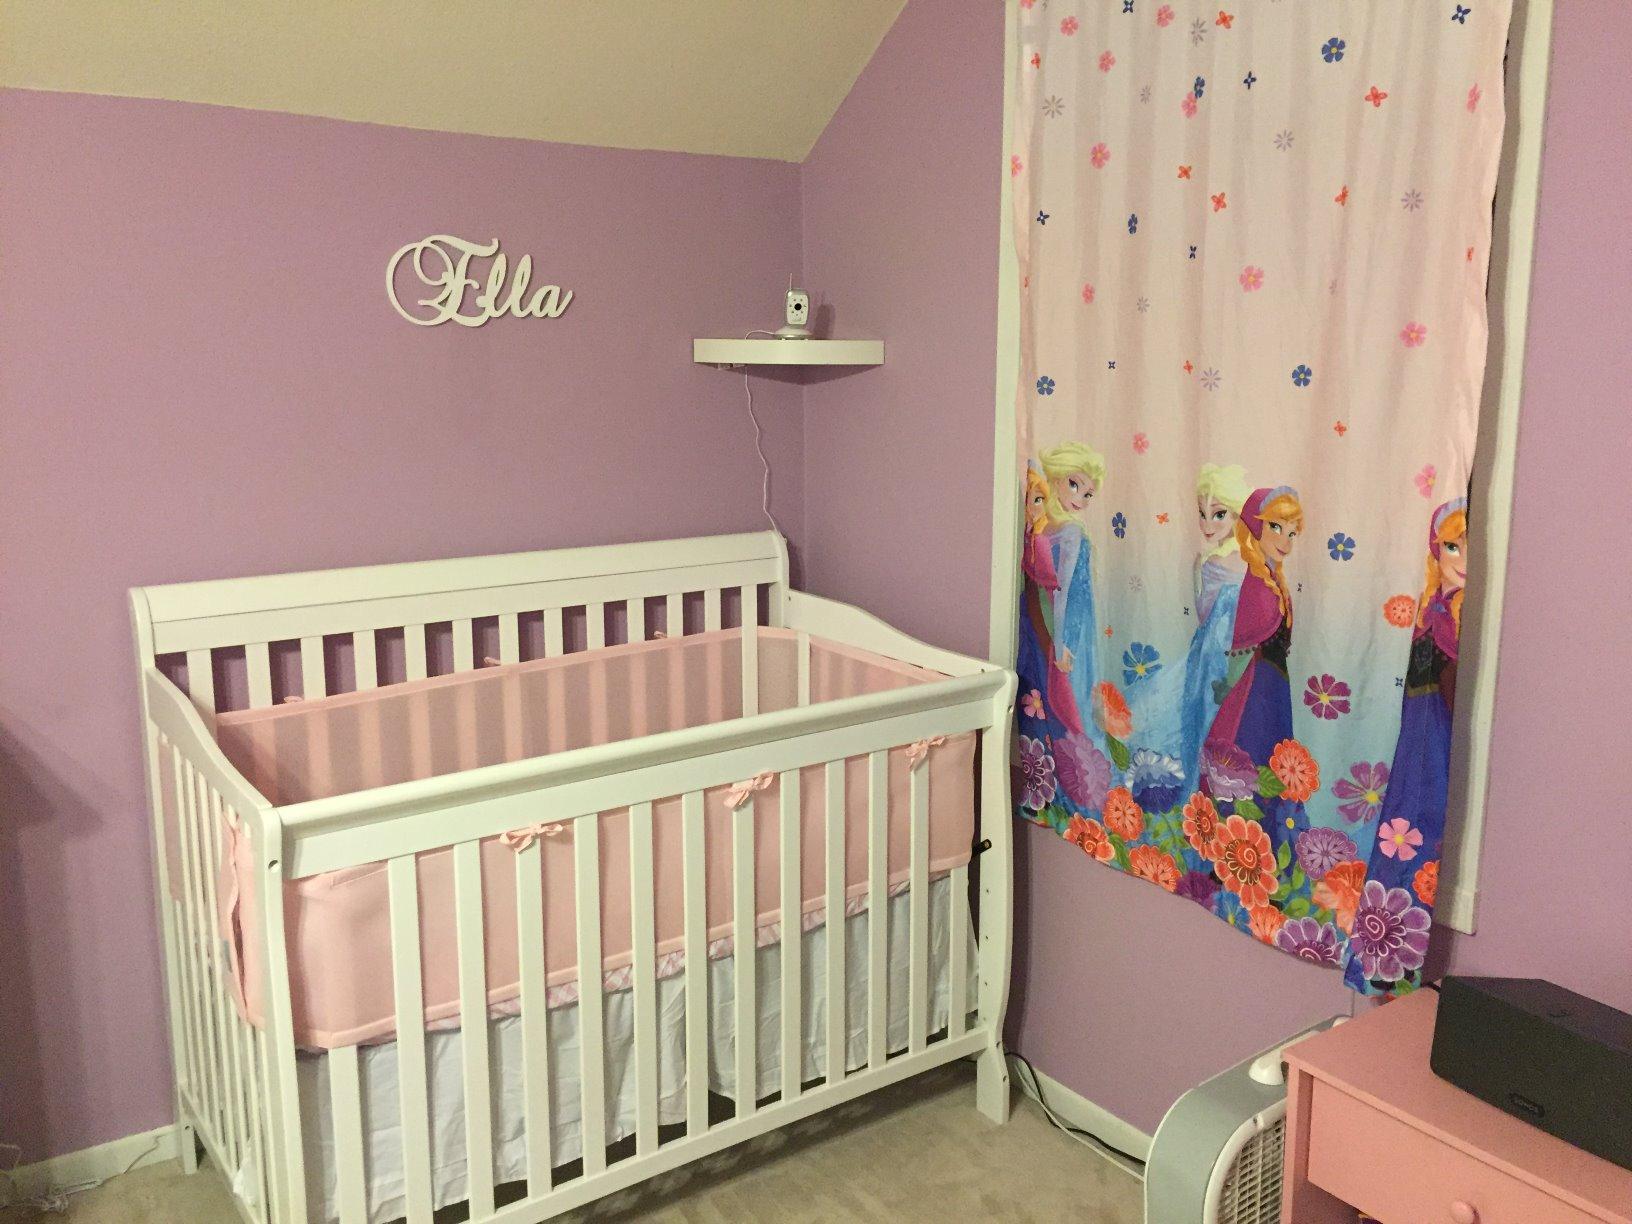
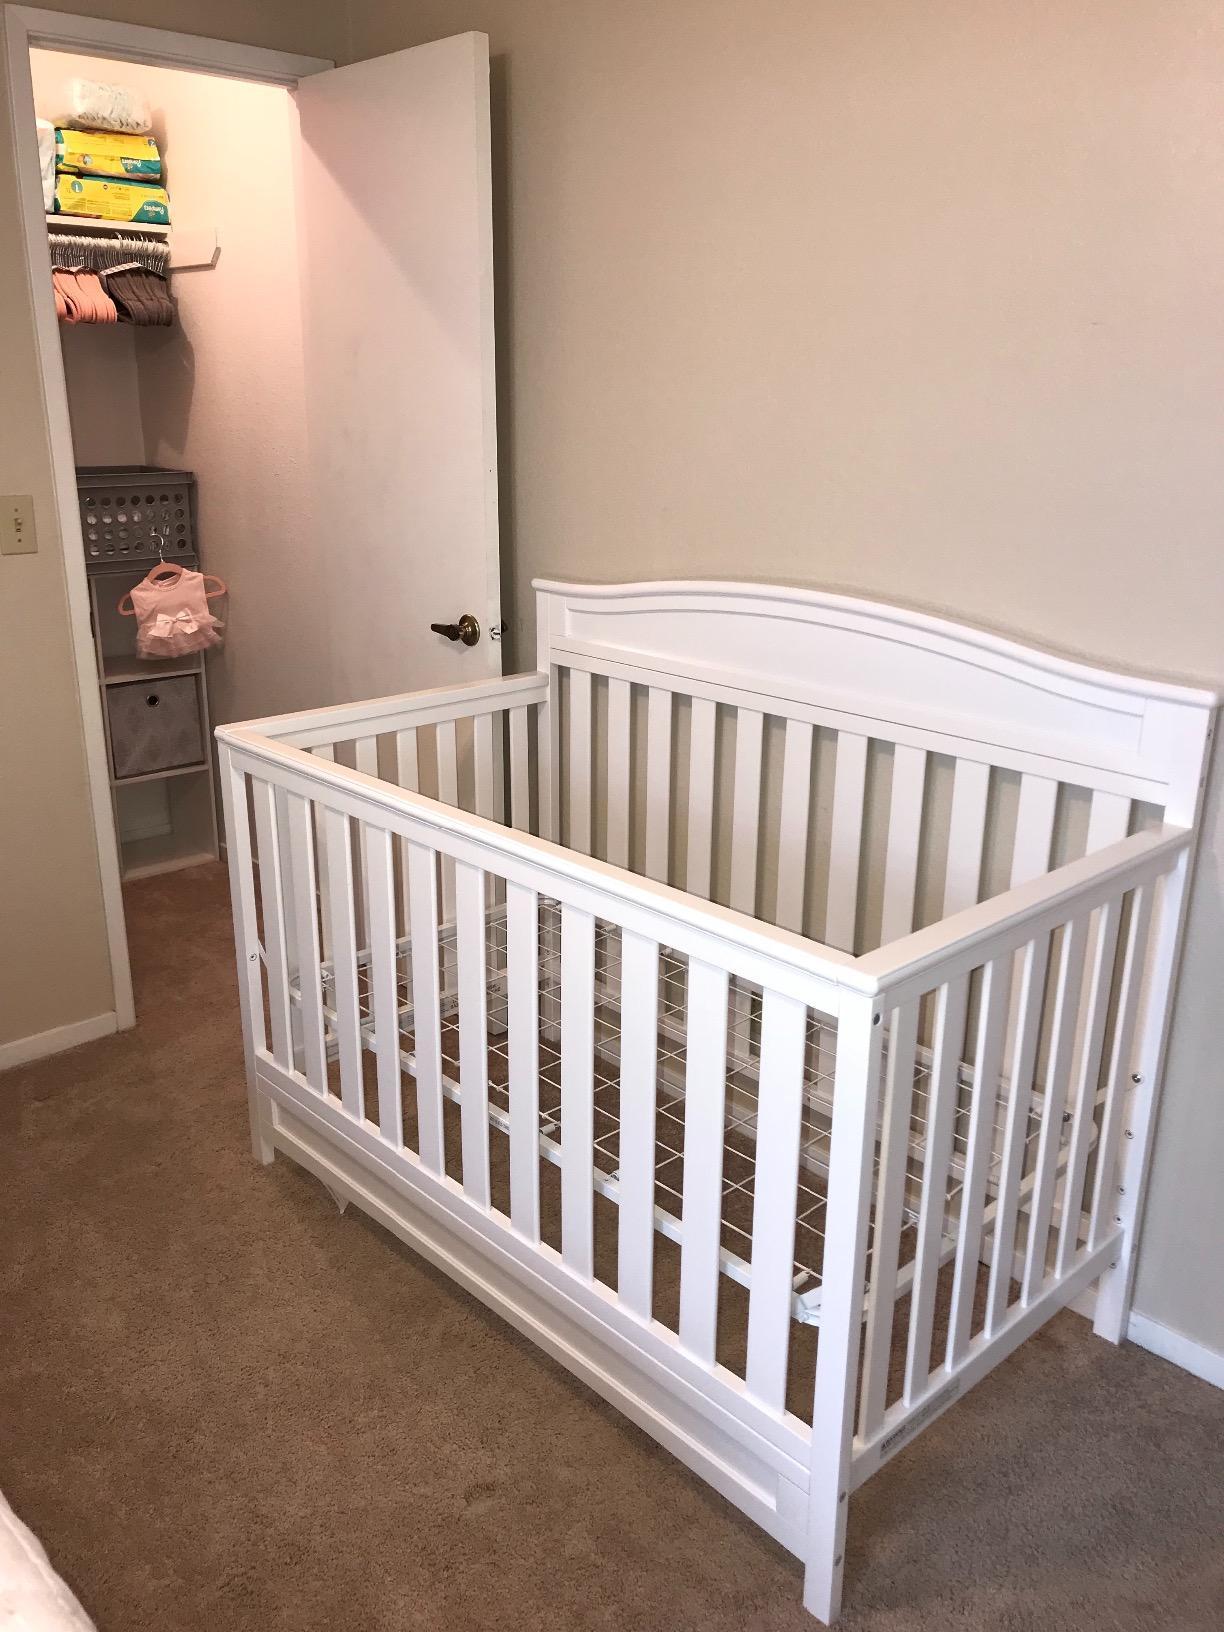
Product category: products_crib
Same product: no